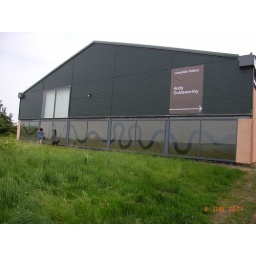
Cool serpent window made by smearing sheep poo on the glass!